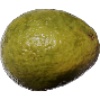
Label: Guava 1